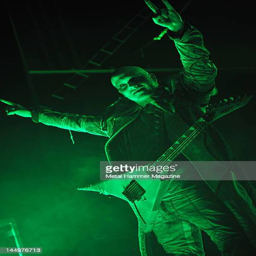
black metal artist performing live on stage